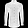
Label: Shirt